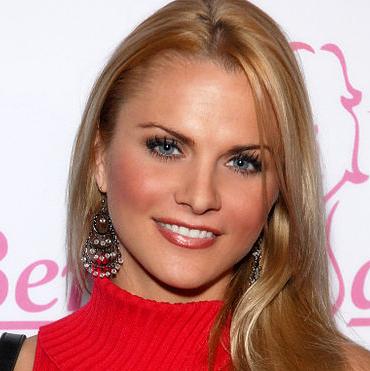
Age: 27